Panaad Stadium

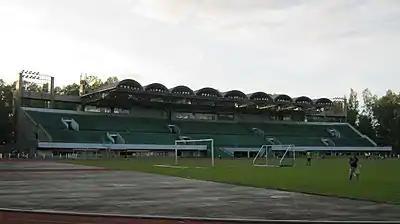
Grandstand in 2010.

In 2007, the Provincial Government has earmarked P2.2 million for the repair of the oval, which has played host to two National Palaro meets, the now-defunct national Batang Pinoy meet, and many school-based athletic events since it opened in May 1998.